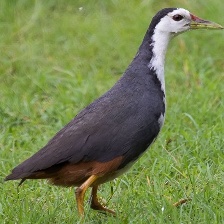
Species: WHITE BREASTED WATERHEN
Scientific name: AMAURORNIS PHOENICURUS
ImageNet parent category: european_gallinule